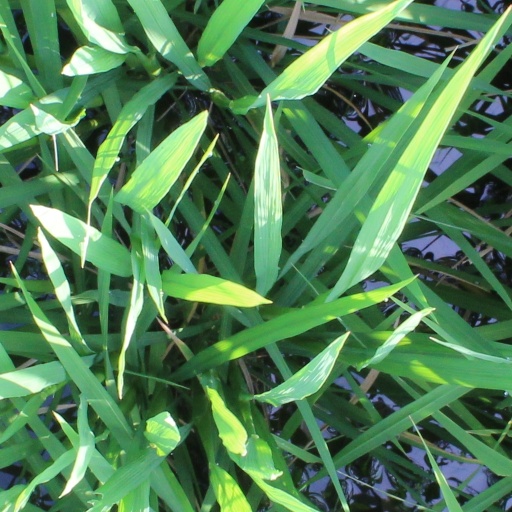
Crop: rice